Question: Please indicate a possible affordance area of the batting glove that can be used for holding a baseball bat
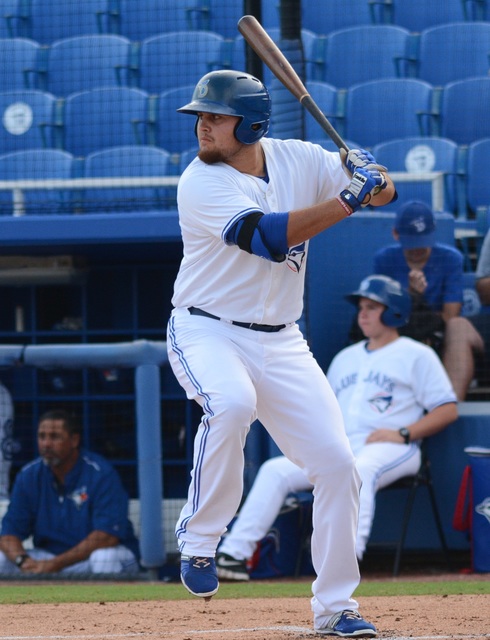
Answer: [334.123, 144.561, 390.263, 209.123]